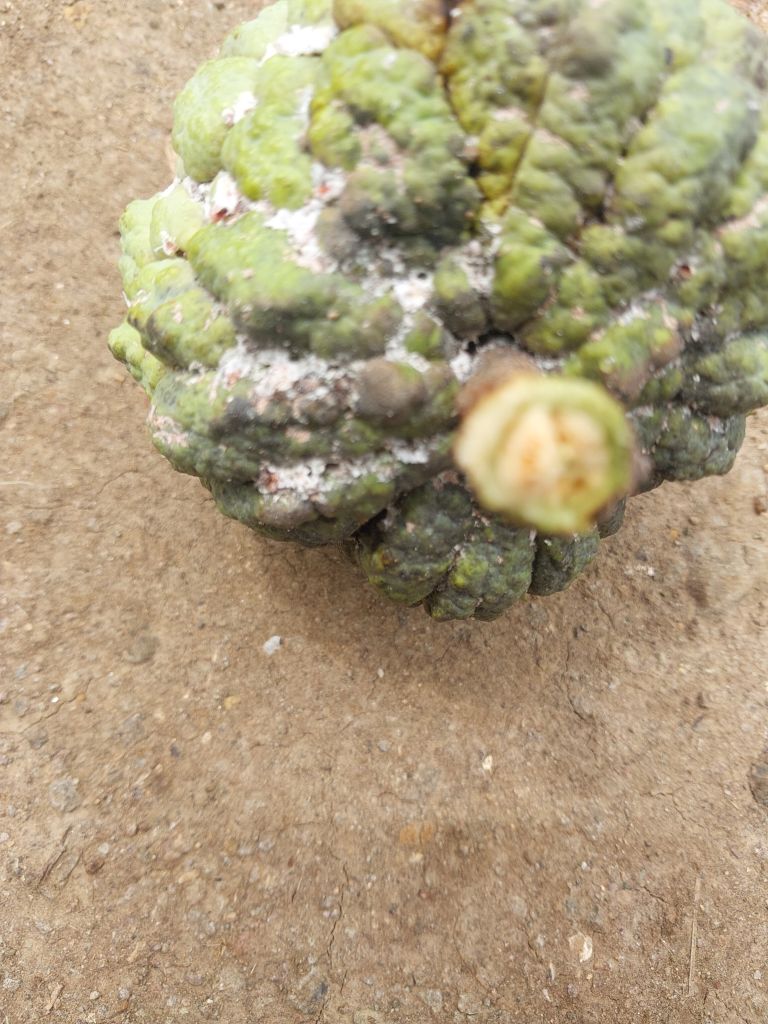
Disease label: Blank Canker